Sacvan Bercovitch

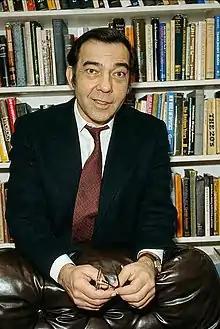
Bercovitch in 1982

Sacvan Bercovitch (October 4, 1933 – December 8, 2014) was a Canadian literary and cultural critic who spent most of his life teaching and writing in the United States. During an academic career spanning five decades, he was considered to be one of the most influential and controversial figures of his generation in the emerging field of American studies.